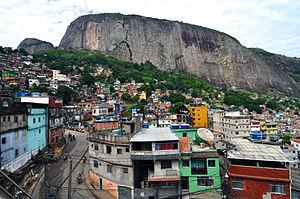
Rocinha est la plus grosse favela de la ville de Rio de Janeiro. Elle s'étend sur 143,72 ha. Selon le recensement de 2011, la favela accueillait 71 126 habitants dans 25 543 logements.